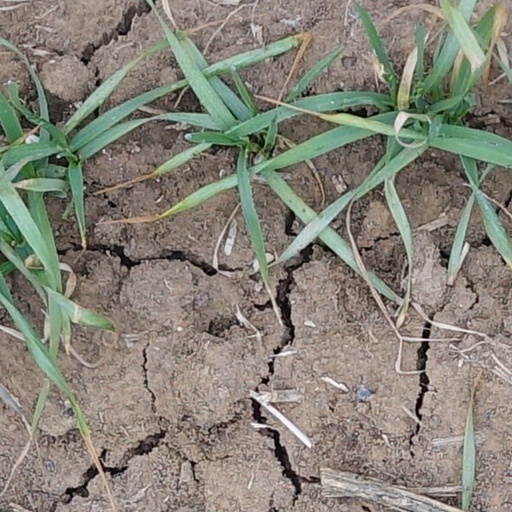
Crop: wheat